Duke (album)

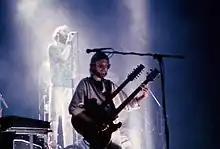
Collins and Rutherford on the "Duke" tour, 1980

In autumn 1979, Banks and Rutherford moved in with Collins in Shalford to start rehearsals on "Duke". Collins had written a large number of songs, but he felt many of them would not suit Genesis, while Banks and Rutherford were short of material having just recorded their solo albums. The three decided each member should contribute two of their own songs for the band to work on. Banks put forward "Heathaze" and "Cul-de-Sac", Rutherford used "Man of Our Times" and "Alone Tonight", and Collins had "Misunderstanding" and "Please Don't Ask". The remainder of the songs were written together in rehearsals. Banks later regretted not choosing Collins' "In the Air Tonight" for the album. His track "Cul-de-Sac" became a problem for Collins to get into as its overall style and lyrical content no longer interested him, and Collins said Banks realised that he should have kept the song for his solo output. "Please Don't Ask" is a song Collins wrote during his divorce from his first wife. Biographer Ray Coleman said the song is "a searing mixture of a love letter and a lament for the loss of his children". Collins recalled Banks and Rutherford chose to include the song "Misunderstanding" as it had a Beach Boys feel.